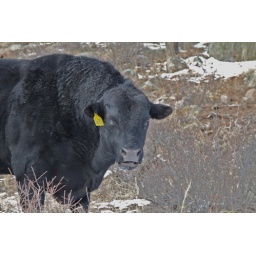
A cow grazing right off the road near Red Feather Lakes.